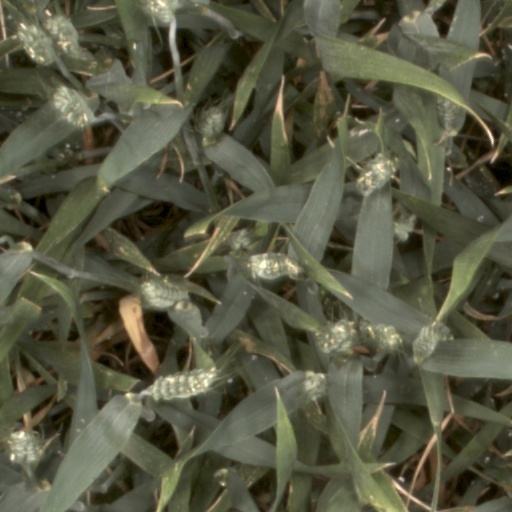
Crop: wheat